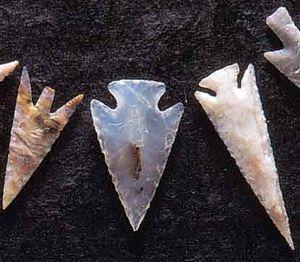
Cet article résume les faits saillants de l'histoire de l'État américain du Texas.
Le Sud-Central est une région des États-Unis située dans la partie méridionale du centre du pays. Il est considéré comme un sous-ensemble du Sud des États-Unis et fait également partie de la région de la Sun Belt, réputée pour son climat ensoleillé ainsi que pour son dynamisme démographique et économique. Historiquement, il est parfois rattaché à l'Ouest américain.
Le Texas /tɛɡzɑ/ ou /tɛksas/ est un État du Sud des États-Unis, le deuxième plus vaste du pays après l'Alaska et le deuxième plus peuplé derrière la Californie. Selon le décompte officiel du Bureau du recensement des États-Unis, le Texas aurait 25 145 561 habitants. Sa capitale est Austin alors que Houston est sa plus grande ville et Dallas-Fort Worth son agglomération la plus peuplée. Les Texans sont à près de 80 % des citadins et presque la moitié d'entre eux vivent dans deux agglomérations : Dallas-Fort Worth ou Houston. Quatre aires urbaines du Texas comptent plus d'un million d'habitants : Houston, Dallas-Fort Worth, San Antonio et Austin.
Alibates Flint Quarries National Monument est un monument national américain situé dans l'État du Texas aux États-Unis.